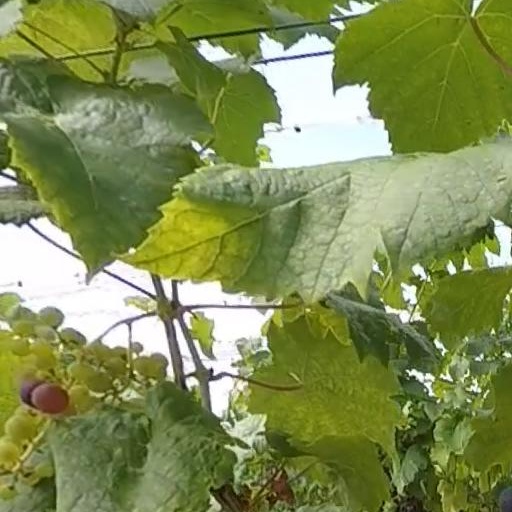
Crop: grape